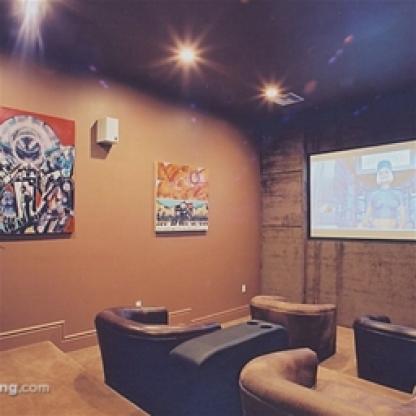
Scene: Indoor